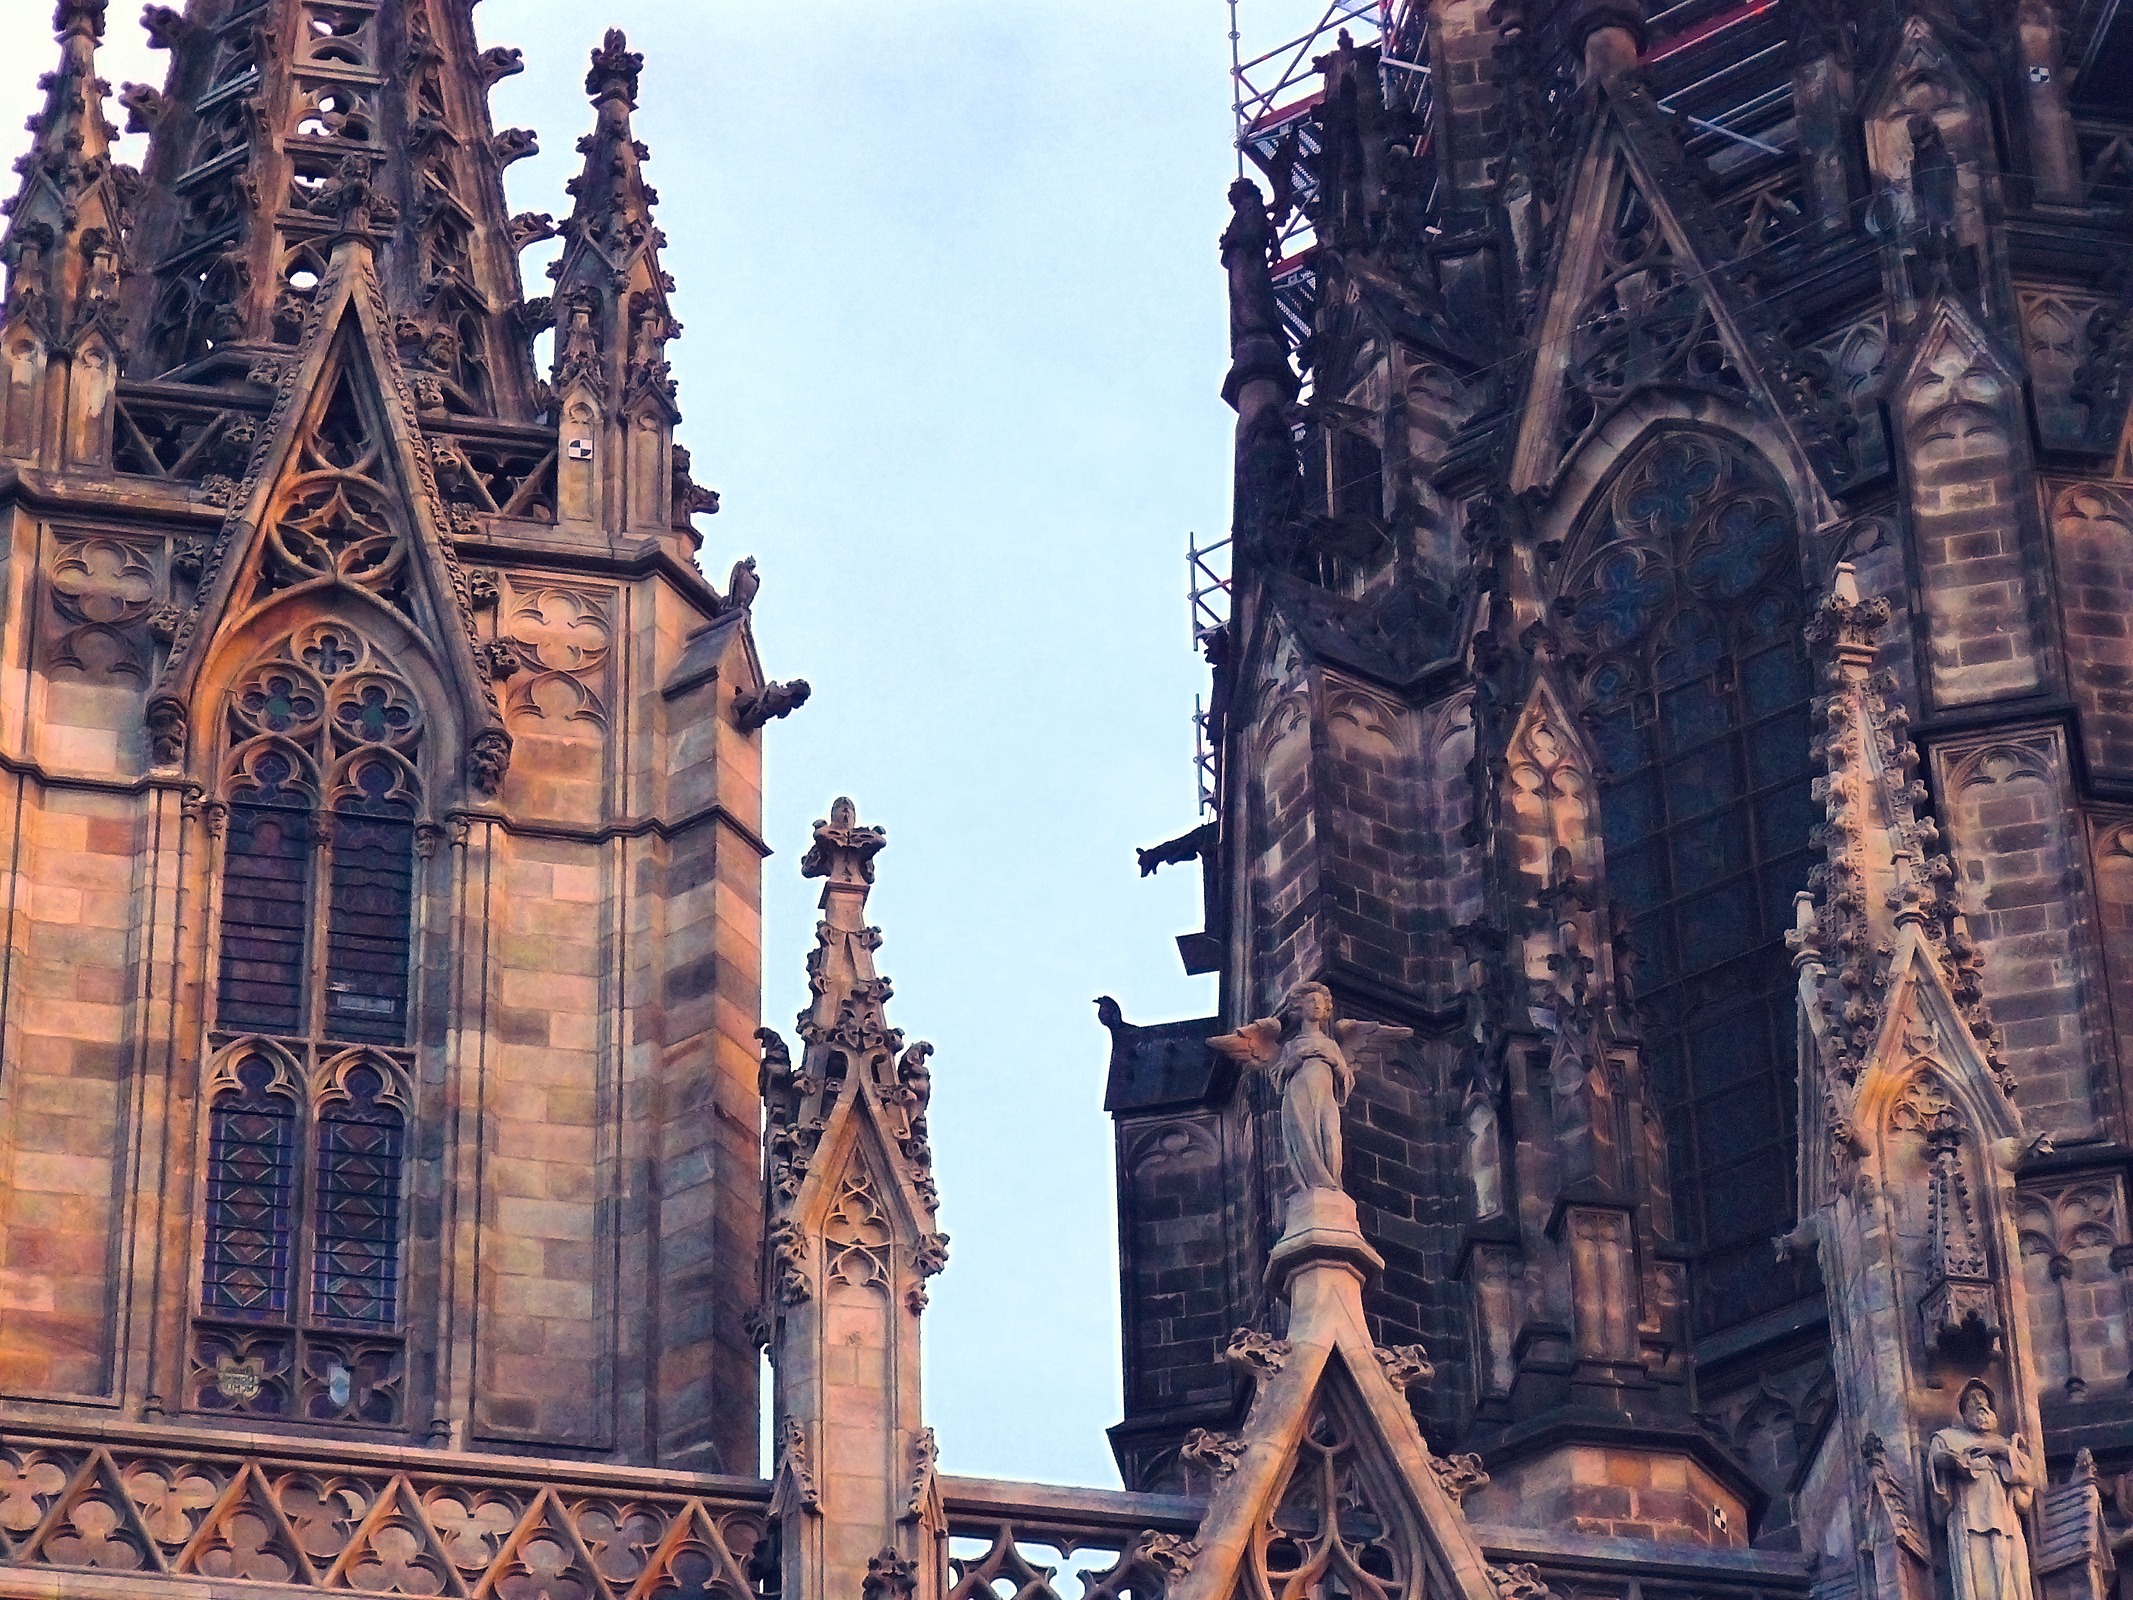
landscape, nature, architecture, interior, building, skyscraper, cityscape, europe, tower, religion, landmark, facade, church, cathedral, historic, barcelona, place of worship, spain, temple, ornate, spire, faith, decorative, beautiful, metropolis, gothic architecture, sagrada familia, urban area, ancient history